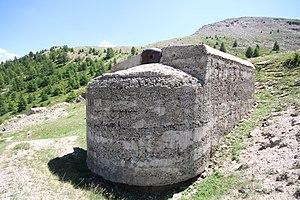
Bloc 3 ouvrage col du Granon
L'ouvrage du Col-de-Granon, appelé aussi ouvrage du Col-du-Granon et parfois ouvrage des Granons, est une fortification faisant partie de la ligne Maginot, située sur la commune du Val-des-Prés, dans le département des Hautes-Alpes.